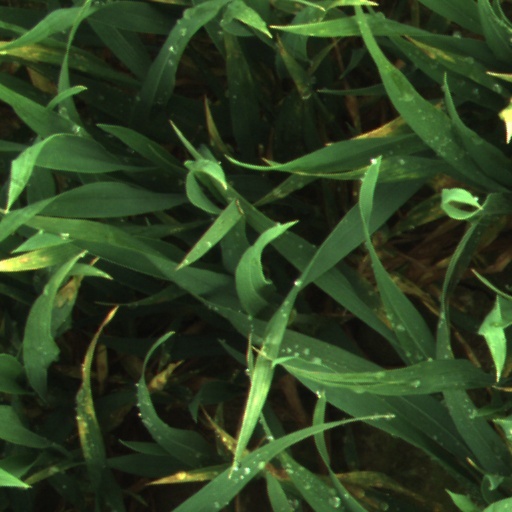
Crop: wheat